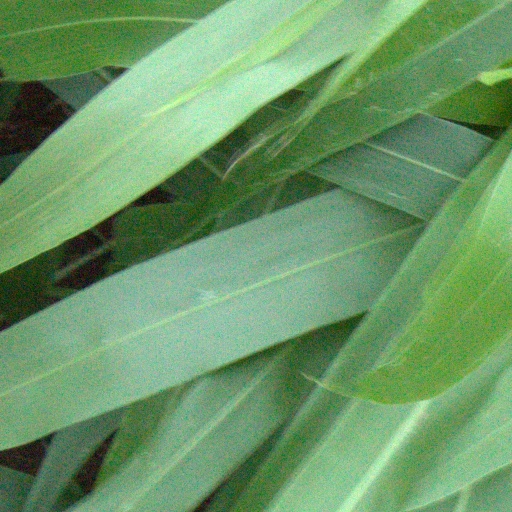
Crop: sorghum